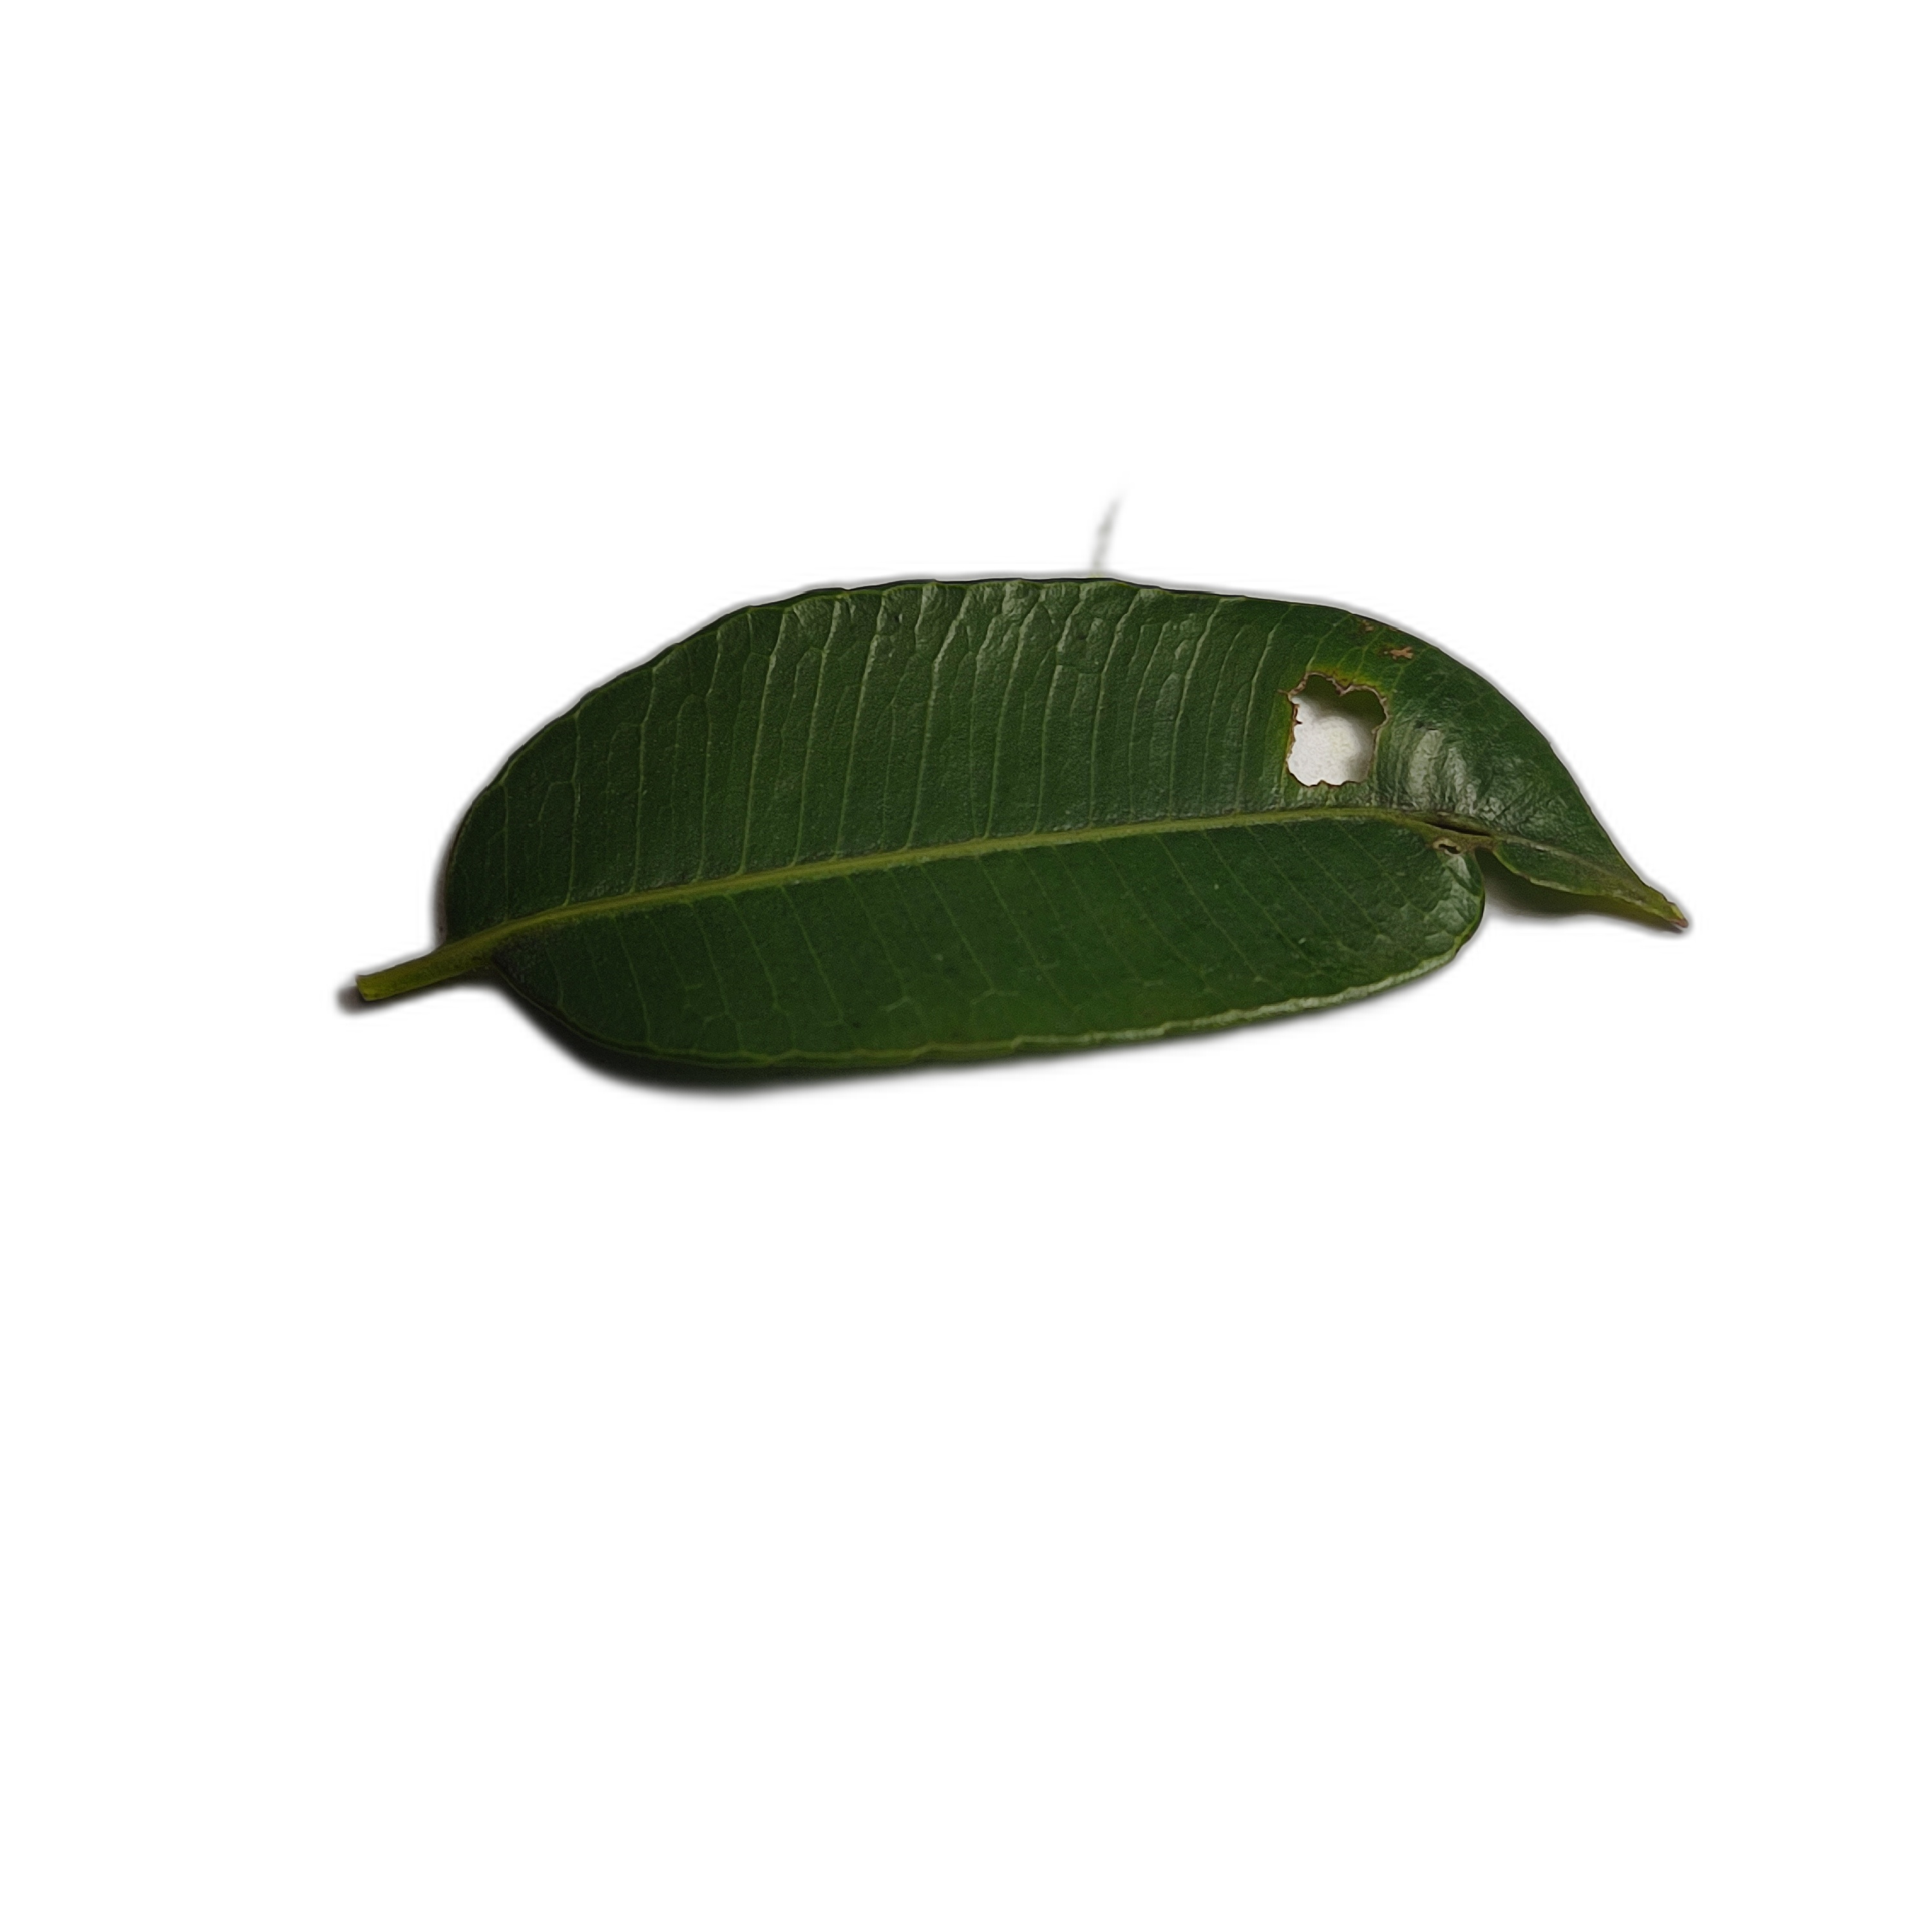
Label: not_healthy